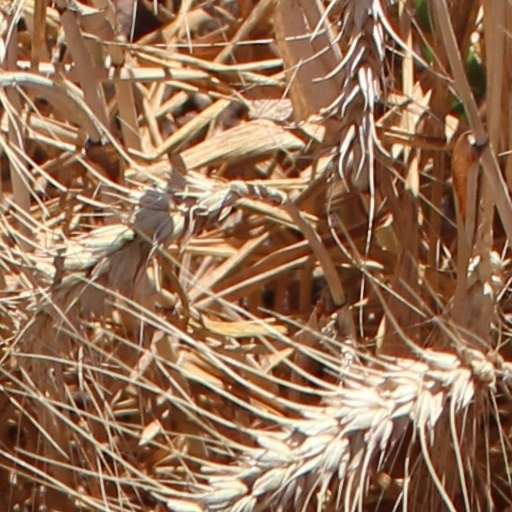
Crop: wheat